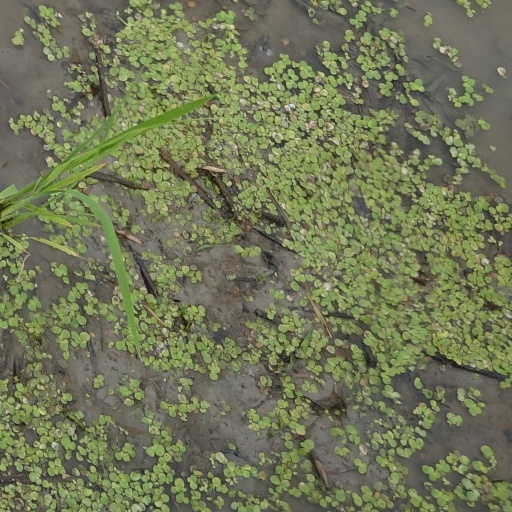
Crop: rice